Tomato leaf mold

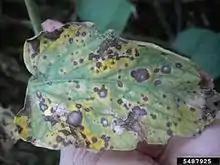
Symptoms on Tomato Leaf. Photograph provided by Elizabeth Bush, Virginia Polytechnic Institute and State University.

The tomato leaf mold fungus is a specific pathogen that only infects tomatoes, mainly in greenhouses.